Art Houtteman

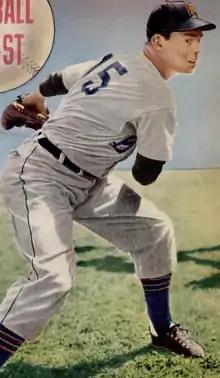
Houtteman on the cover of "Baseball Digest"

Houtteman was the youngest major leaguer in 1946 but played only one game for the Tigers that season, allowing eight runs and fifteen hits in eight innings. He spent most of 1946 in the minor leagues, finished at 16–13 and led the league in strikeouts. At the end of the season, Houtteman was named by six of the eight International League managers as the top pitching prospect in the league, leading the league in strikeouts with 150, pitching over 200 innings, finishing second in victories with 16, and amassing an 11–2 road record. Minor league third baseman Johnny Bero liked Houtteman's fielding ability so much that he called him "a fifth infielder."